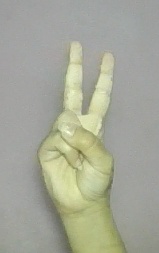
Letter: taa